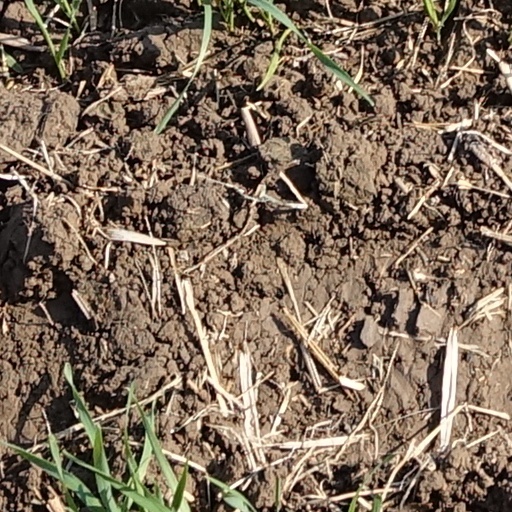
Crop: wheat